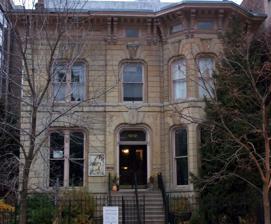
Building: William Waller House
Country: United States of America
Year built: 1872
Historic house in Illinois, United States United States historic place William Waller House U.S. National Register of Historic Places Show map of Chicago metropolitan area Show map of Illinois Show map of the United States Location 1012 N. Dearborn St., Chicago, Illinois Coordinates 41°54′3″N 87°37′49″W / 41.90083°N 87.63028°W / 41.90083; -87.63028 Area less than one acre Built 1875–76 Architectural style Italianate, Tuscan Villa NRHP reference No. 80001346 Added to NRHP November 21, 1980 The William Waller House is a historic house located at 1012 N. Dearborn St. in the Near North Side neighborhood of Chicago , Illinois . The home was built in 1875–76, shortly after the Great Chicago Fire , during the development of Chicago's prosperous Gold Coast district. The house's Italianate design features a stone exterior, a double bay front, a bracketed and ornamented cornice , arched windows, and decorative keystones . Though Italianate rowhouses are still common in the Near North Side, freestanding Italianate homes are relatively rare, and the Waller House is one of the best-preserved examples of these homes. The house was added to the National Register of Historic Places on November 21, 1980. References